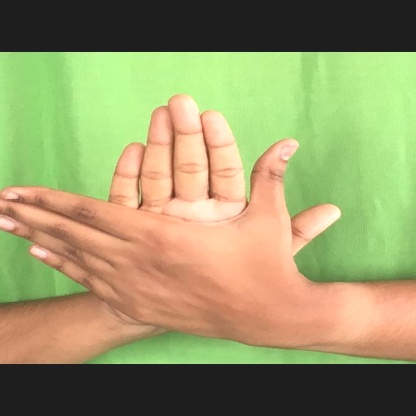
Mudra: Chakra